Steve Malik

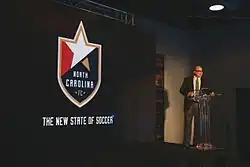
Steve Malik presents the North Carolina FC rebranding in 2016.

In the summer of 2015, Traffic Sports USA president and North American Soccer League (NASL) chairman Aaron Davidson was indicted on money laundering and wire fraud charges as part of the 2015 FIFA corruption case. Traffic Sports owned the NASL team Carolina RailHawks and subsequently listed it for sale.